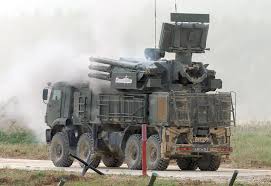
Label: Pantsir-S1